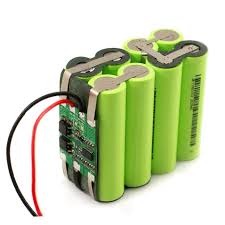
Waste category: battery